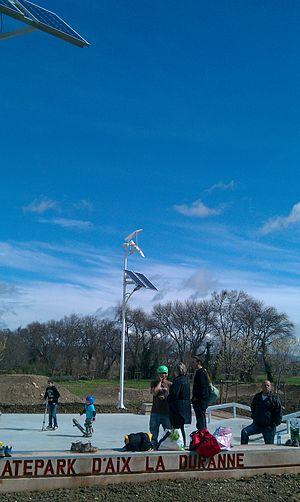
Lampadaire autonome hybride Nheolight Duranne Aix en Provence
Un lampadaire autonome ou candélabre autonome est un lampadaire qui est alimenté par une ou plusieurs sources d'énergie renouvelables et qui ne nécessite aucune connexion au réseau de distribution d'électricité. Un système d'éclairage autonome permet de bénéficier d'un éclairage totalement écologique et sans aucune facture d'électricité. De plus, les lampadaires autonomes sont des moyens de communications très visibles pour les collectivités ou les entreprises qui désirent mettre en avant leur engagement pour l'environnement et le développement durable.
Un lampadaire hybride est un lampadaire alimenté à la fois par l'énergie solaire et l'énergie éolienne, c'est-à-dire qu'il est équipé de panneaux solaires photovoltaïques et d'une petite éolienne qui alimentent le lampadaire en énergie. Ce type de lampadaire permet de bénéficier d'un éclairage public totalement gratuit et entièrement écologique.